Salty Dog Rag

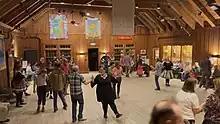
People dance the Salty Dog Rag at the John C. Campbell Folk School.

The Salty Dog Rag is an American schottische dance described by the lyrics of the 1952 hit tune "Salty Dog Rag" by Red Foley. It is usually a traveling dance, often performed synchronously by multiple couples, who circumnavigate the room in a counter-clockwise direction. It can also be done in-place by a single couple. The dance is performed at some folk dance events, and it is a traditional ice-breaker at Dartmouth College.